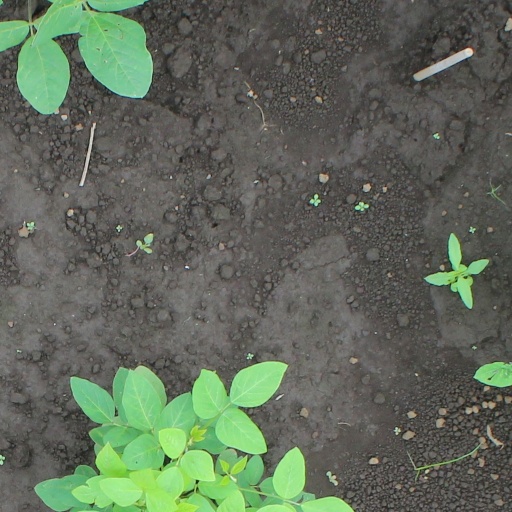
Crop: soybean